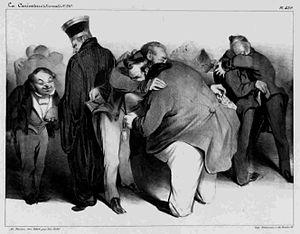
Nous sommes tous d'honnètes gens, embrassons-nous, et que ça finisse. Caricature contre le personnel politique de la Monarchie de Juillet, (au centre le personnage dedonnant est le roi Louis-Philippe Ier, qui agit comme une tire-laine). Le personnel judiciaire n'est pas épargné puisqu'un juge vole un porte-feuille
Cette page concerne l'année 1834 du calendrier grégorien.